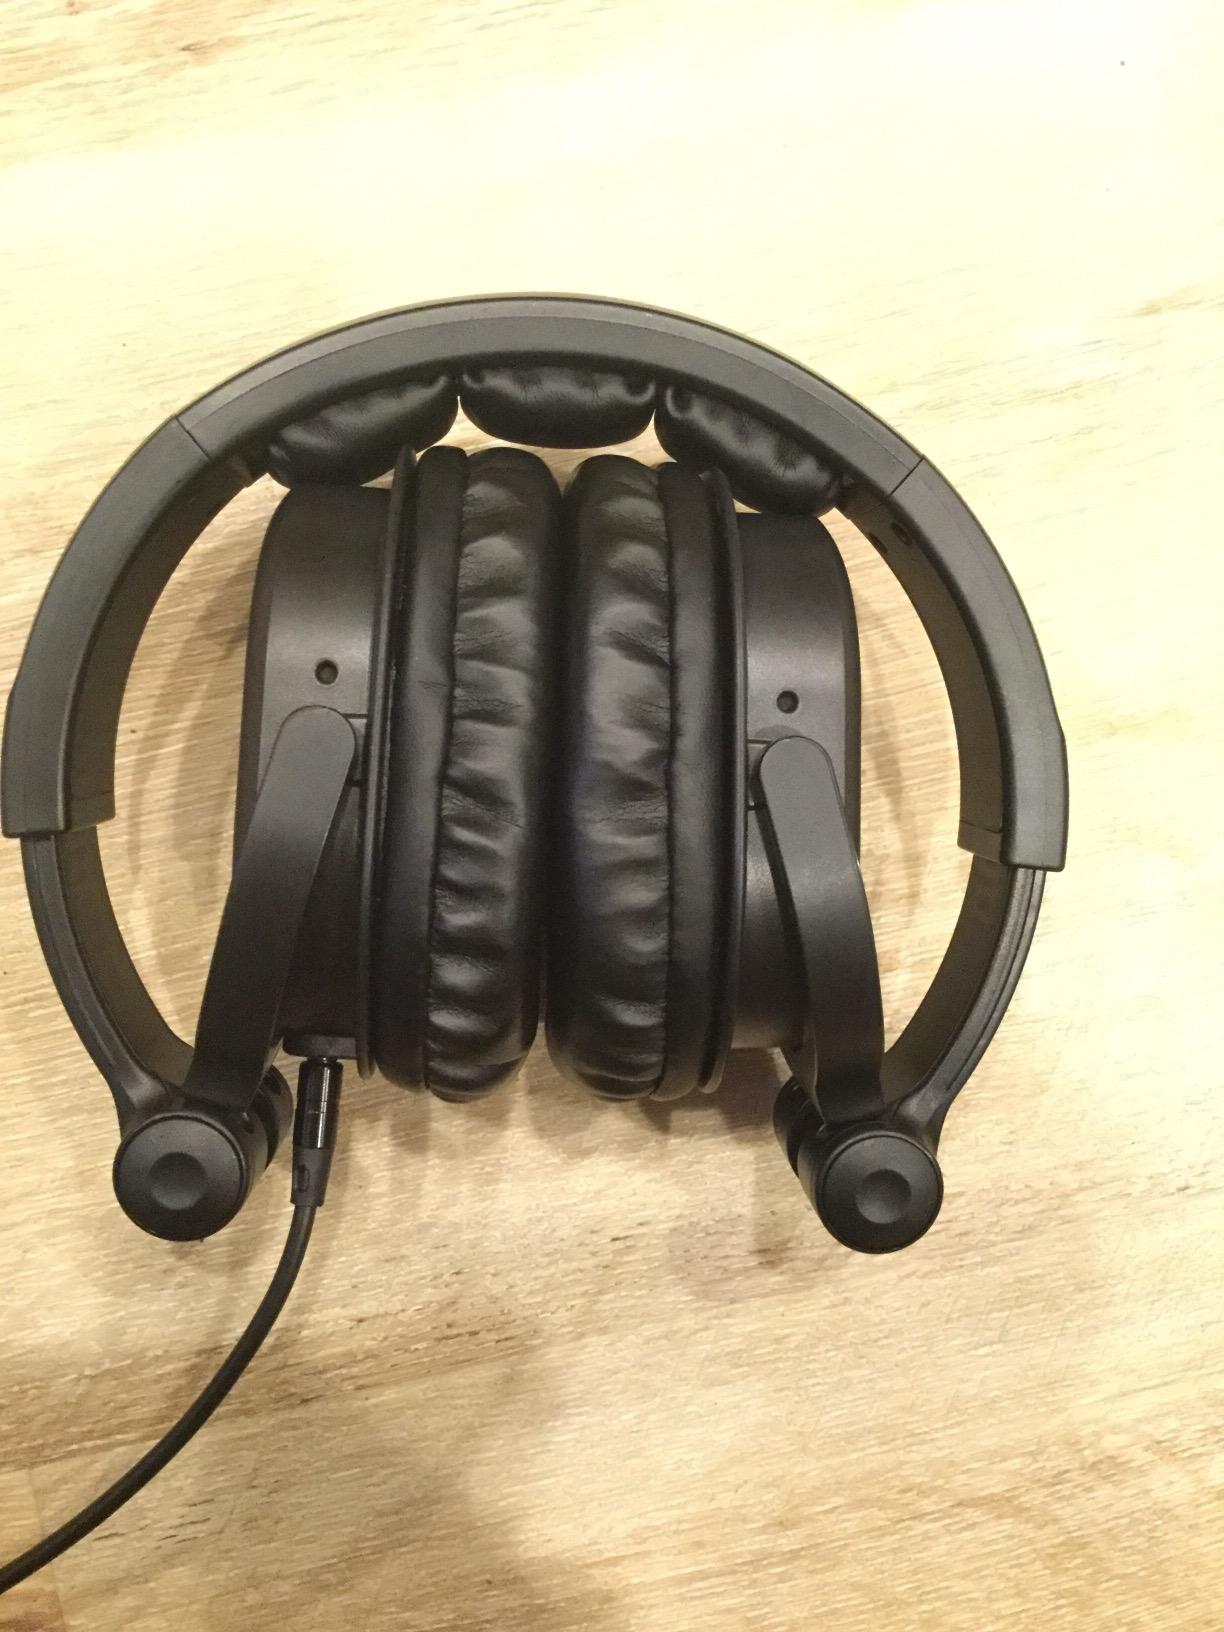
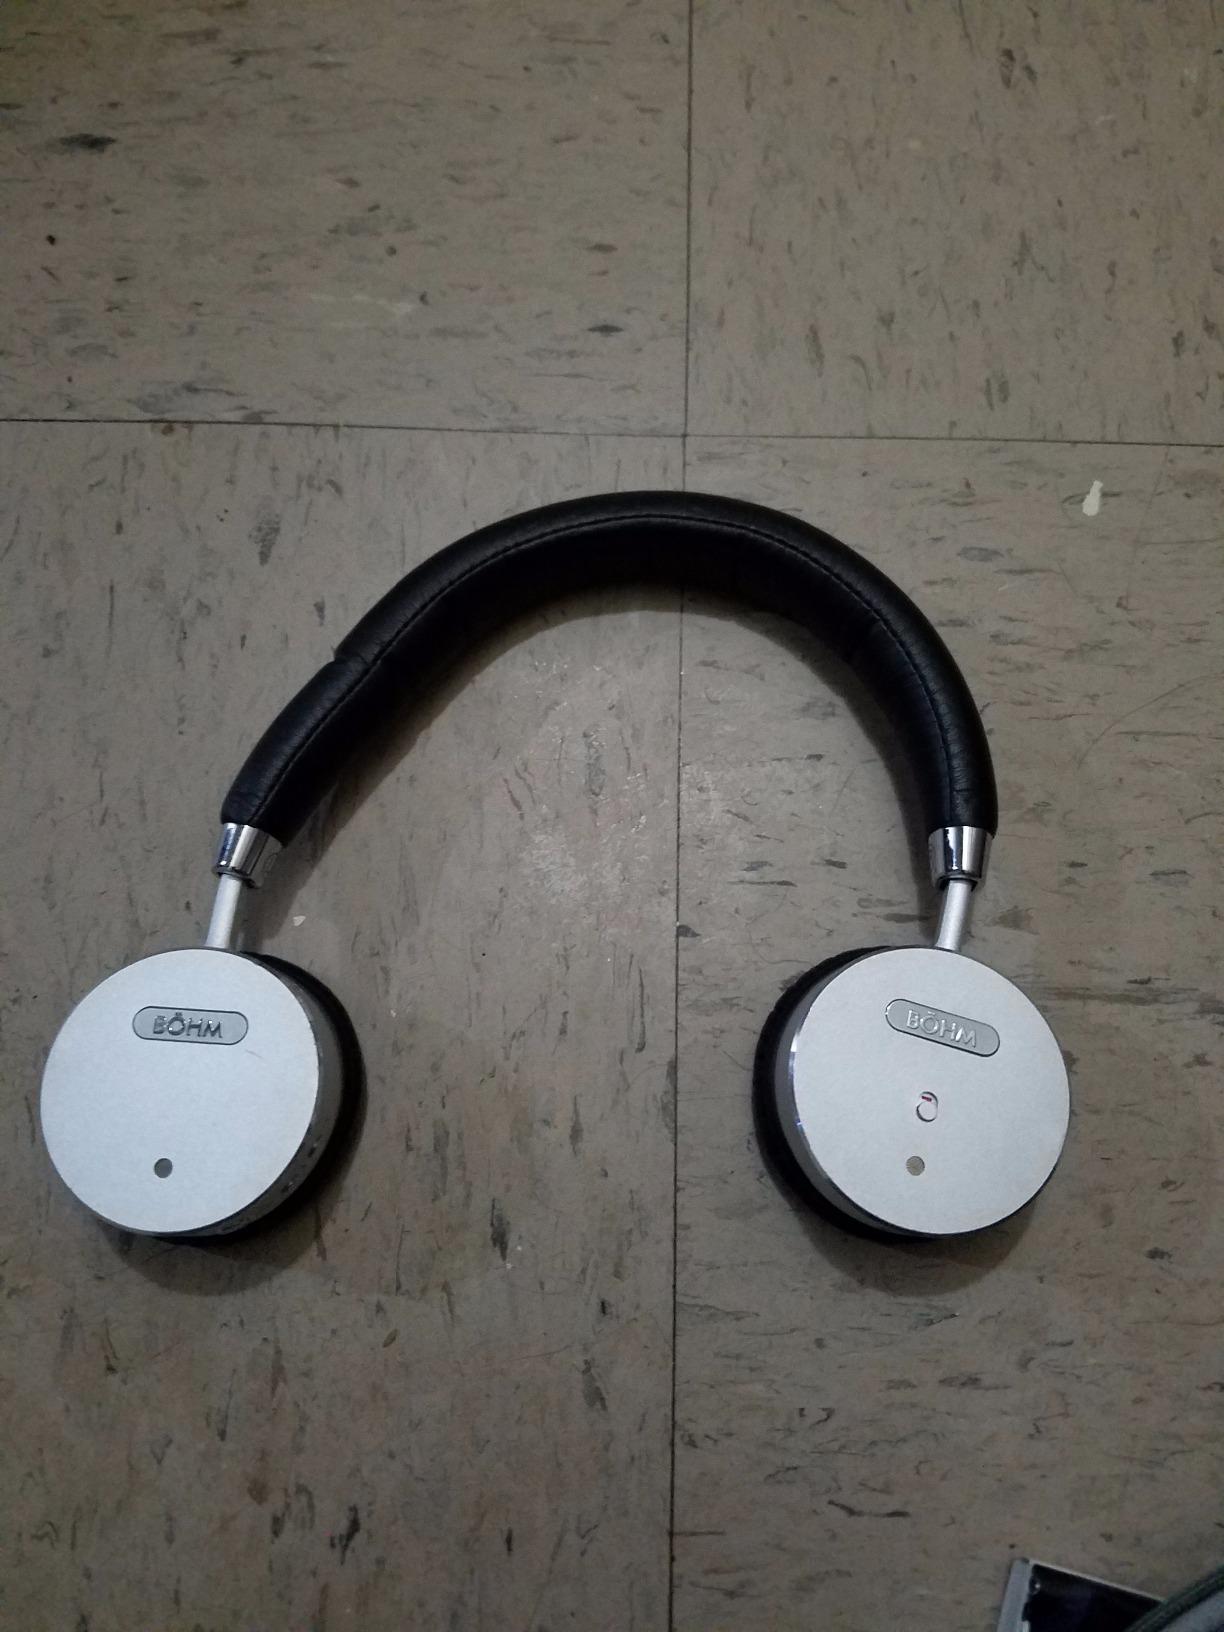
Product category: headphones
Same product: no